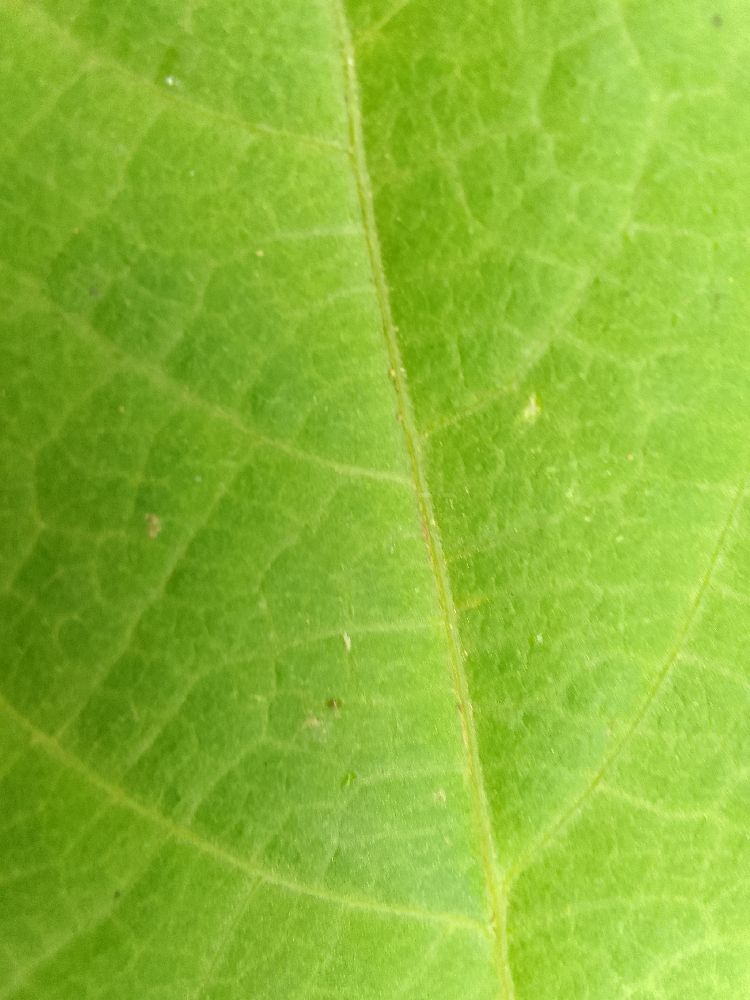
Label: healthy